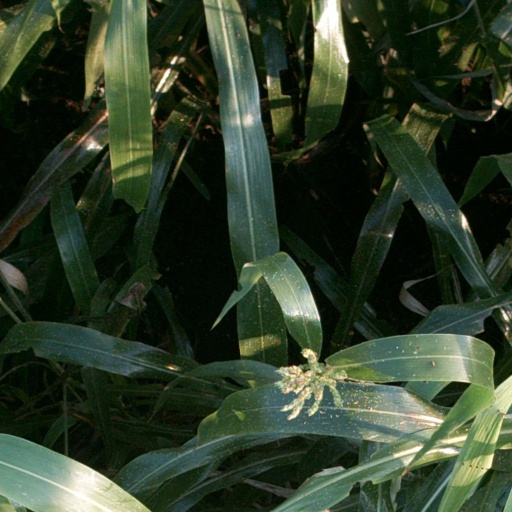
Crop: sorghum